Chapter 27

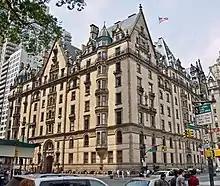
The Dakota, location of the killing of John Lennon

The film began shooting in Manhattan, New York in 2006. "I don't have much to compare it to, but the challenges were daunting," said Schaefer, who directed several sequences outside The Dakota, the site of Lennon's murder, "I had to go into a place that was very sensitive to our story, with trucks, a crew, and a limited amount of time. It wasn't easy."